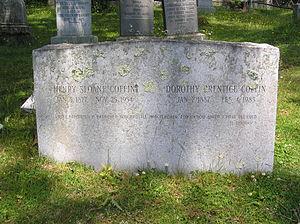
Henry Sloane Coffin, né le 5 janvier 1877 à New York et mort le 25 novembre 1954 à Lakeville, a été président de l'Union Theological Seminary, modérateur de l'Église Presbytérienne aux États-Unis d'Amérique, et l'un des plus célèbres ministres aux États-Unis, il a également été l'un des traducteurs de l'hymne populaire O Come, O Come Emmanuel, avec John Mason Neale.